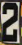
Number: 2